Geography and climate of Winnipeg

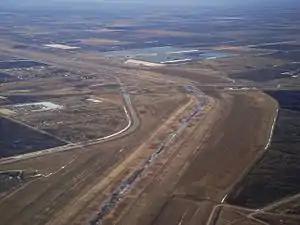
Red River Floodway from the air

The weather during these seasons is highly variable, and rapidly changing. For example, temperatures in Winnipeg in April have ranged from , and in October from . The city often receives an Indian summer, when summer weather returns briefly after the first frosts, usually in late September or sometimes October. Some Septembers can have gorgeous weather, like in September 2009 Winnipeg only saw 4 days with daytime highs below 20 °C (68 °F) at the Forks weather station.